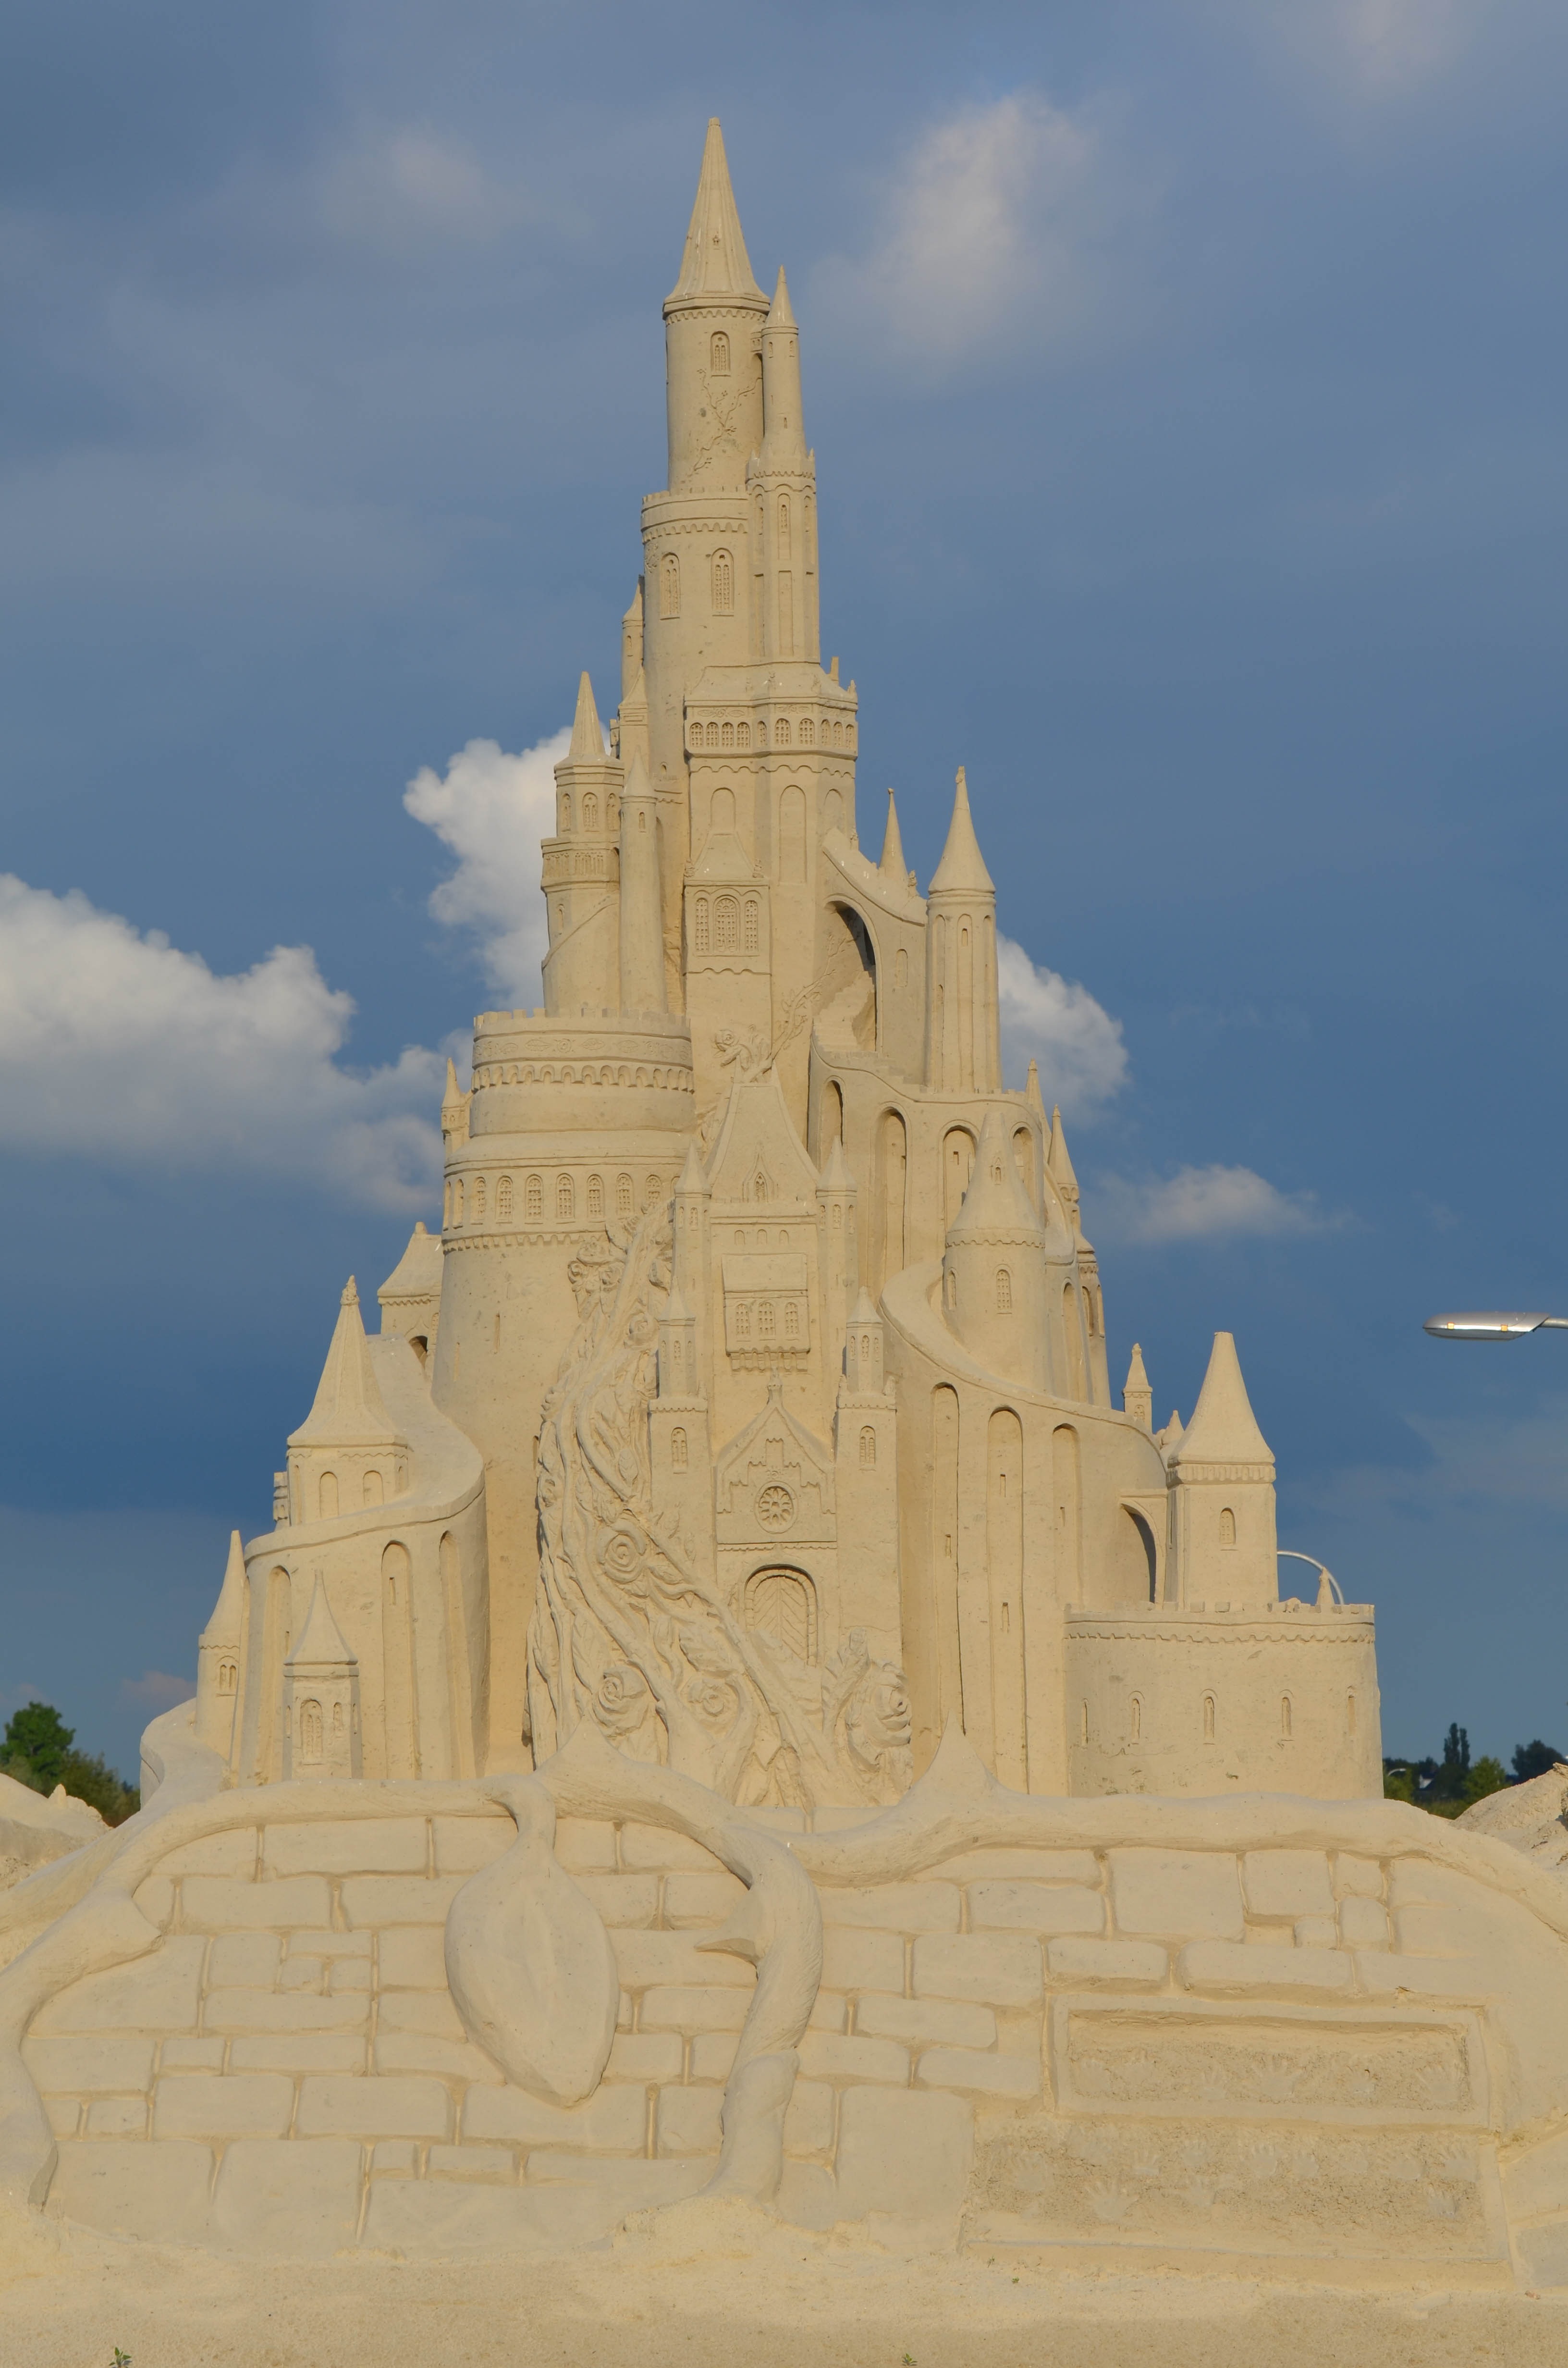
sand, monument, statue, landmark, place of worship, artwork, sculpture, art, temple, sandburg, sand sculpture, sand sculptures, hindu temple, sandworld, historic site, ancient history